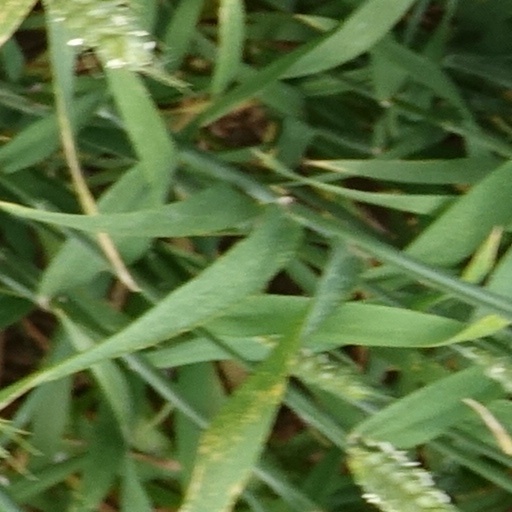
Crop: wheat